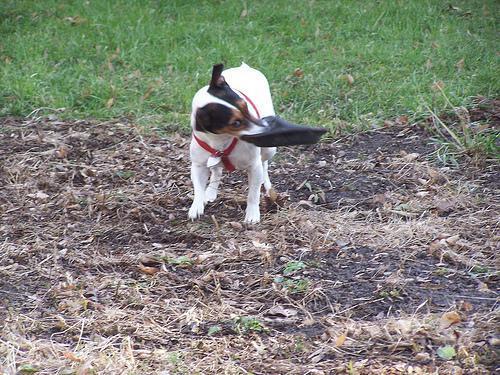
toy_terrier